Media in Washington, D.C.

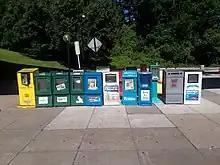
Newspaper dispensaries for some Washington-area papers.

"The Washington Post" is the oldest-surviving and currently the most-read daily newspaper in Washington, with a strong reputation across the U.S. It is notable for exposing the Watergate scandal, among other achievements. The Washington Post Company has multiple media holdings, the Washington Post News Service with Bloomberg News, "Fashion Washington," "El Tiempo Latino" (a Spanish-language publication), The Slate Group, "The Daily Herald" (in Washington state), as well as the education company Kaplan, Inc. "The Washington Post" emphasizes national and political news coverage but also covers regional and local stories. Headquartered in downtown Washington, the newspaper employs journalists at 11 regional bureaus in Maryland and Virginia and 14 international bureaus. Content is shared across titles within the Washington Post Company.